Change UK election results

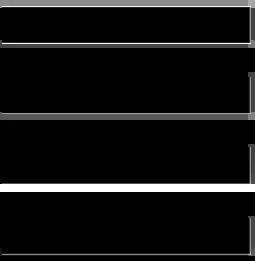
The Independent Group for Change logo.

This article lists the election results of Change UK in UK parliamentary elections and in elections to the European Parliament.